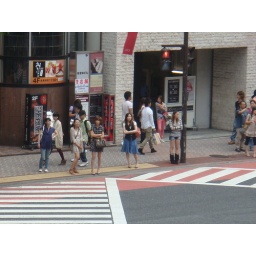
Candid street shot taken from the second floor in Shibuya, Tokyo-Itchome